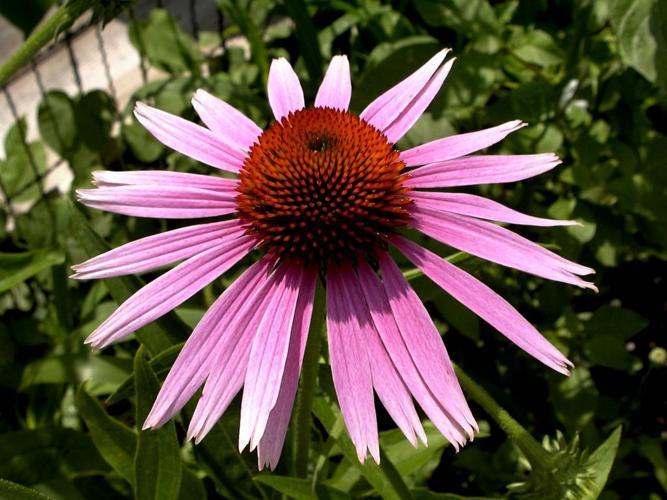
Label: purple coneflower